Point-of-view shot

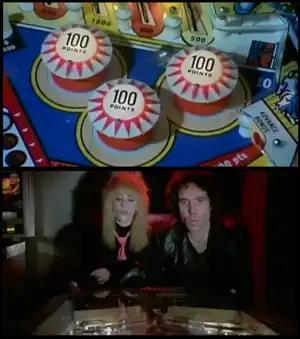
An example of an explicit POV shot from the public domain horror film "The Driller Killer", putting the audience into the perspective of the protagonist playing pinball with the top shot coming five seconds before the below shot

A point-of-view shot (also known as POV shot, first-person shot or subjective camera) is a film technique where the camera is positioned to show what a certain character is seeing from their perspective. While traditional establishing shots, wide shots, medium shots, and close-ups offer an objective perspective of the scene, a POV shot offers a subjective point of view.